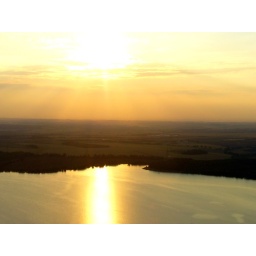
Taken from a tiger moth over grafton water just before sunset.